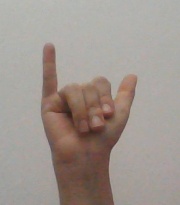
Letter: ya